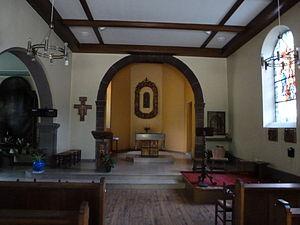
Chapelle des franciscains. Sanctuaire Notre-Dame de Bonne-Fontaine.
Bonne-Fontaine est un écart de la commune française de Danne-et-Quatre-Vents, dans le département de la Moselle, entre Phalsbourg et le col de Saverne. Il s'agit d'un lieu de pèlerinage très fréquenté, consacré à la Vierge Marie, fêtée le 8 septembre, jour de la Nativité de la Sainte Vierge.